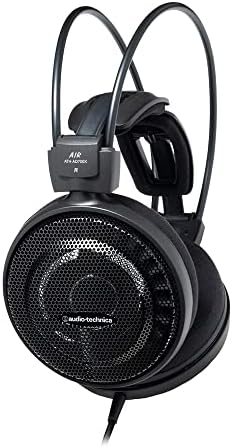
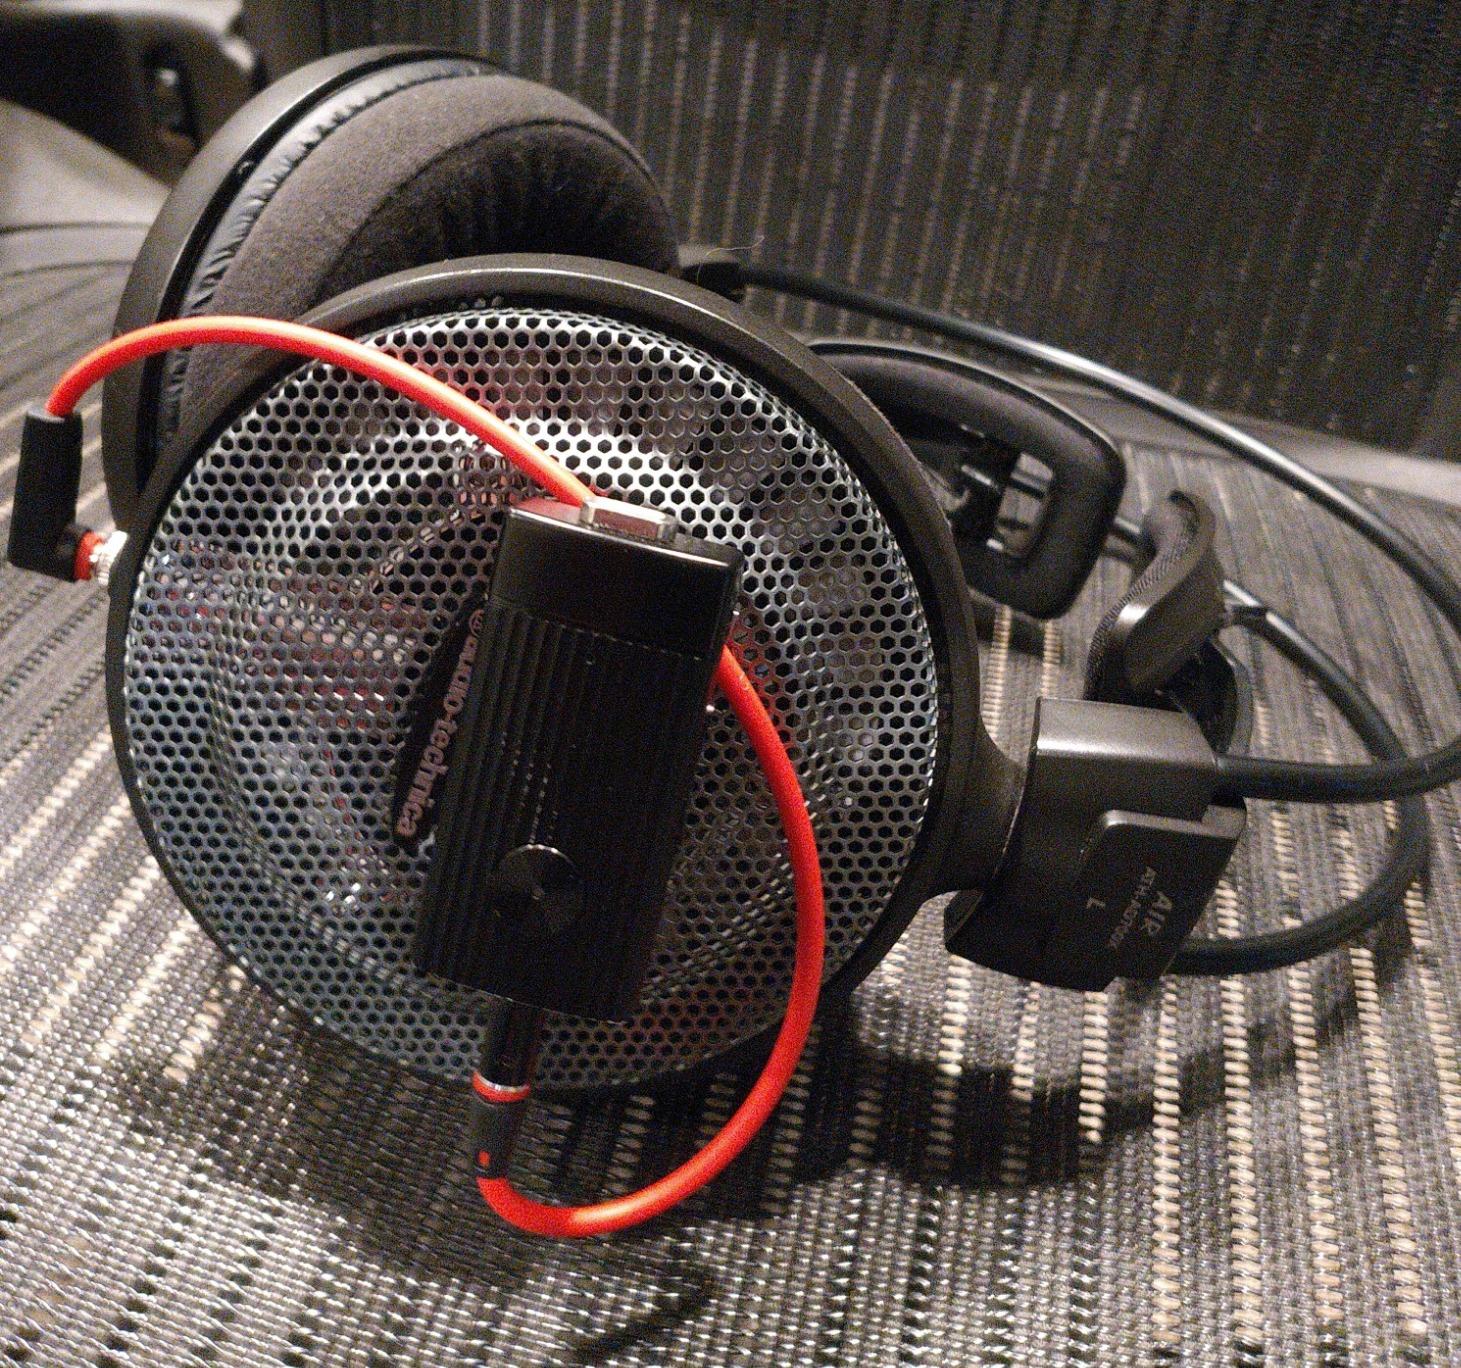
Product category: headphones
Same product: yes